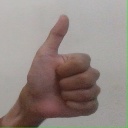
अक्षर: थ